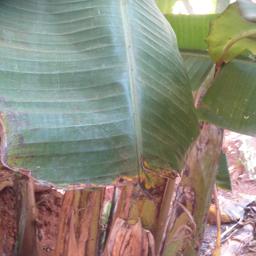
Label: MALBHOG LEAF